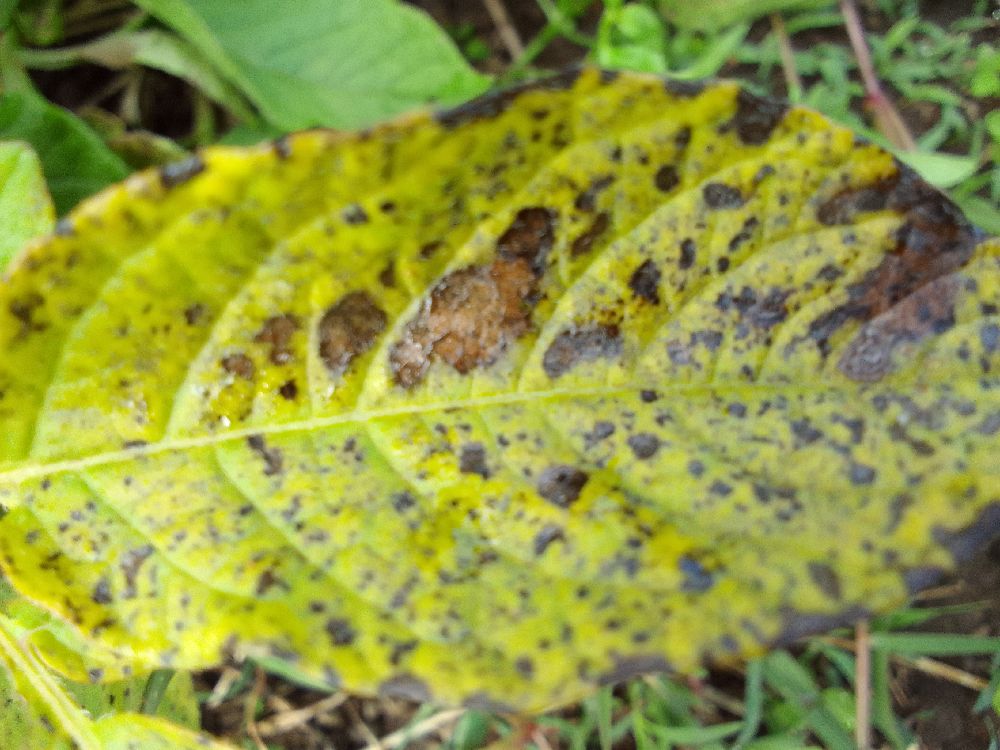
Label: Early blight